Wagga Wagga Airport

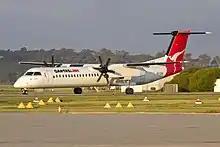
QantasLink Bombardier Dash 8

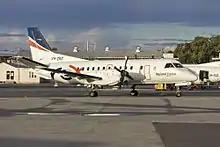
Rex Airlines Saab 340B

During 1939, the Royal Australian Air Force (RAAF) were looking to establish an inland training base. Pursuing this, Group Captain Harry Cobby (top scoring World War I ace) contacted Wagga resident Hughie Condon and asked him to suggest possible sites suitable for the establishment of an RAAF station. Condon was well suited to the task, being regional Examiner of Airmen with the Department of Defence. He recommended a site at the village of Forest Hill, this being situated about five nautical miles east of Wagga. The site was situated above the Murrumbidgee flood plain and was of suitable dimension. It was already serviced by rail, offered frontage to the Sturt Highway, and was sufficiently distant from the town of Wagga Wagga. Cobby flew to inspect the site, arriving in an RAAF Avro Anson. He agreed with Condon's assessment and the go-ahead was soon given. The identified land was resumed from the Brunskill and Lyons families in the first half of 1939 and before long, a Fearnes bus was shuttling workers to the site.